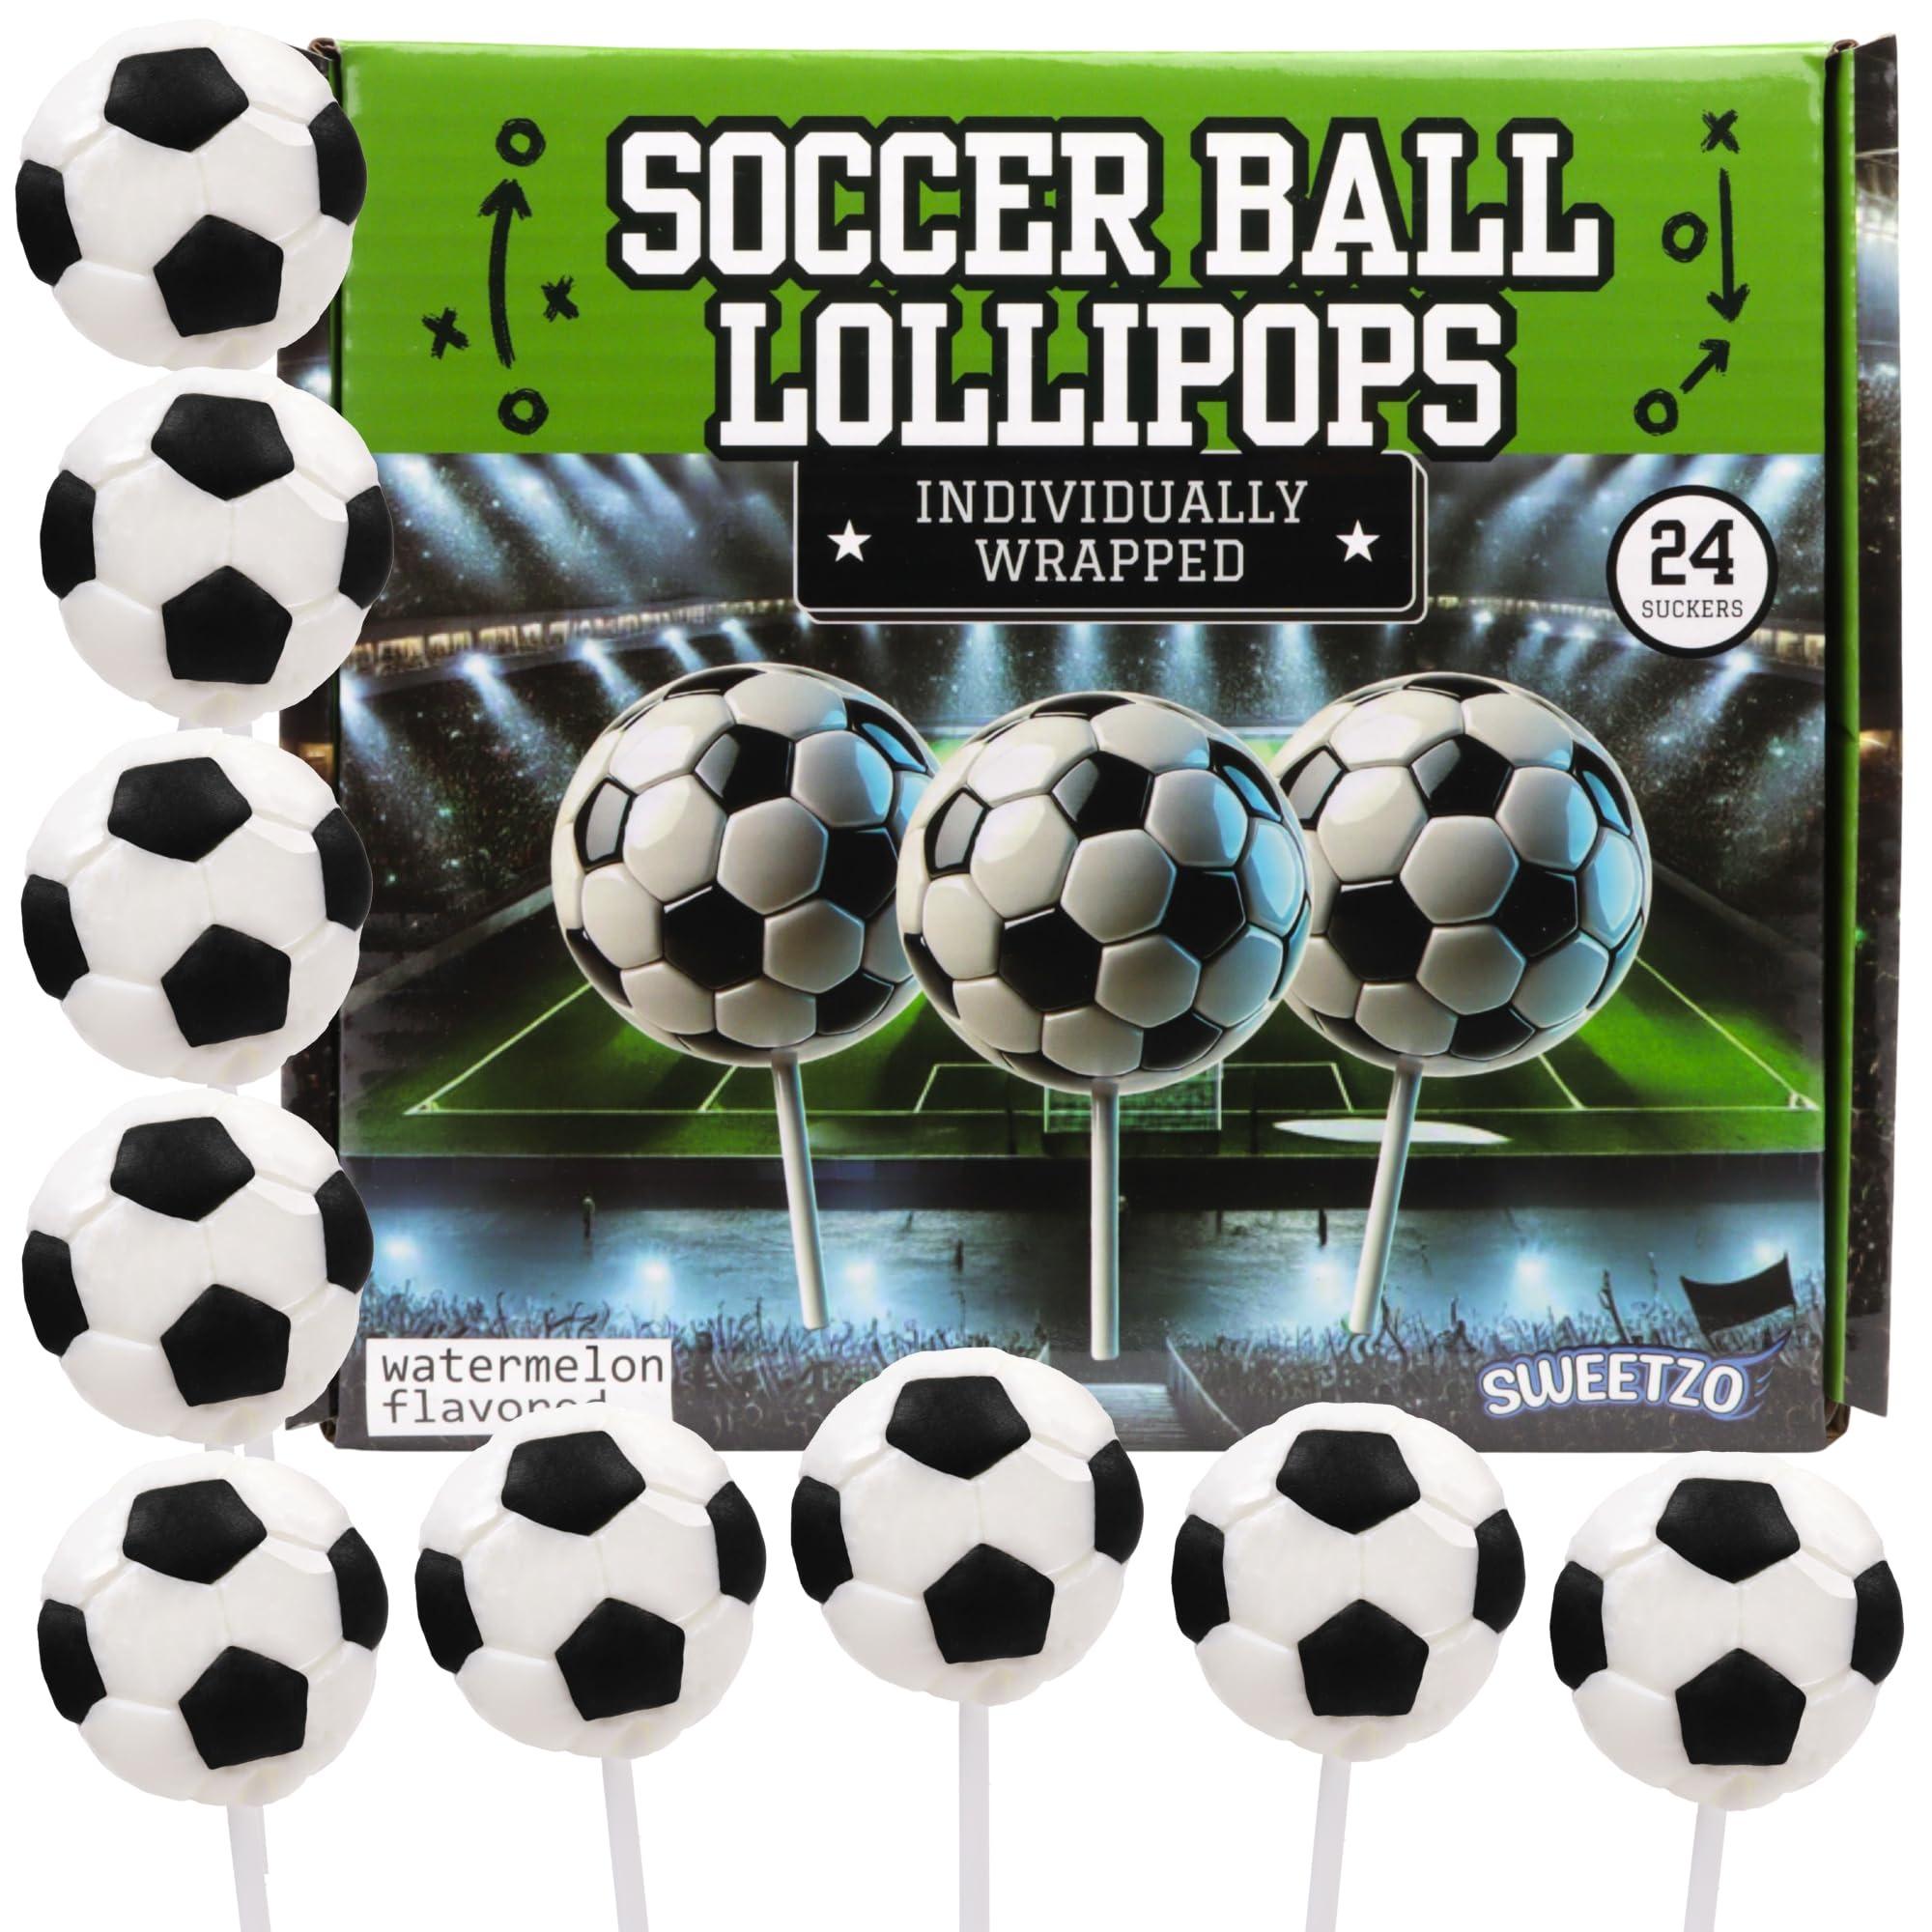
Item Name: Soccer Ball Lollipops(half soccer balls), Individually Wrapped Suckers, End of Year Team Gifts and Candy Party Favors, 24 Count
Bullet Point 1: Soccer Design: Features black and white half soccer style shape that captures the sporty essence, making them perfect for sports-themed celebrations and parties
Bullet Point 2: Individually Wrapped: Each lollipop comes securely wrapped, for sharing and gifting
Bullet Point 3: Perfect Party Favors: Ideal for end-of-year soccer team gifts, party goodie bags, or as fun cupcake toppers at soccer-themed events. INTENDED FOR AGES 15 AND UP
Bullet Point 4: Generous Count: Comes with 24 lollipops in a box, offering great value for teams, parties, and gatherings
Bullet Point 5: Cotton Candy Flavor: Enjoy the sweet and delightful cotton candy flavor
Product Description: Score big with these Soccer Ball Lollipops, the perfect treat for soccer enthusiasts and sweet lovers! Shaped like half soccer balls with intricate black and white detailing, these cotton candy-flavored suckers add a sporty twist to any occasion. Each lollipop is individually wrapped for convenience, freshness, and easy sharing, making them ideal for team celebrations, party favors, or themed decorations. With 24 lollipops in each pack, you'll have plenty to go around for your next event or gifting needs. Add a playful and flavorful kick to your gatherings with these delightful treats! INTENDED FOR AGES 15 AND UP
Value: 24.0
Unit: Count

Price: 13.88